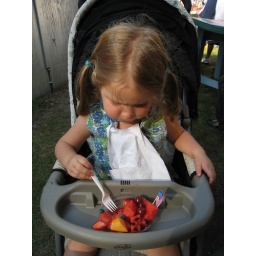
Fruit bowl! This and the apple purchased in the Ag building qualify as at least some healthy food consumed.